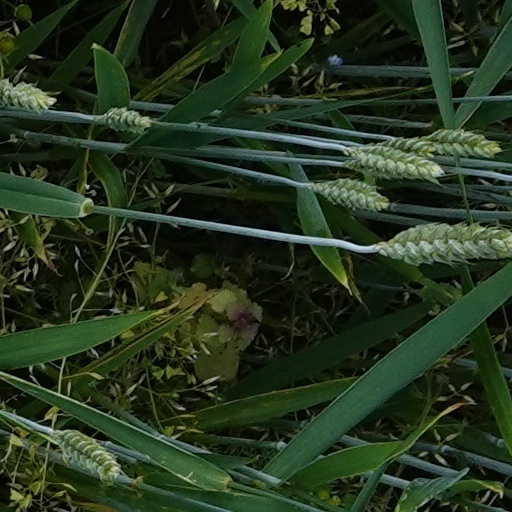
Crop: wheat